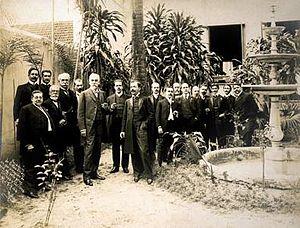
Joaquim Maria Machado de Assis est un écrivain et journaliste brésilien, considéré par beaucoup de critiques, d’universitaires, de gens de lettres et de lecteurs comme l’une des grandes figures, sinon la plus grande, de la littérature brésilienne.